History of Western United FC

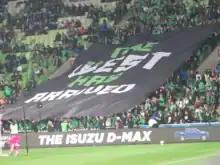
Western United fans holding up a banner reading "The West Has Arrived" at the 2022 A-League Men Grand Final

After not reaching the Finals series the previous season, Western United had finished 3rd in the regular season qualifying for the elimination-finals against Wellington Phoenix. The elimination-final match resulted in a 1–0 victory for Western United via an early goal for Aleksandar Prijović to send them to the two-legged semi-finals against rivals Melbourne Victory. The first leg was a 1–0 loss, but recovered to win 4–1 in the second leg to reach the Grand Final for the first time. The Grand Final was won by Western United, 2–0 over locals Melbourne City in front of over 22,000 spectators, winning the club's first trophy in their history.